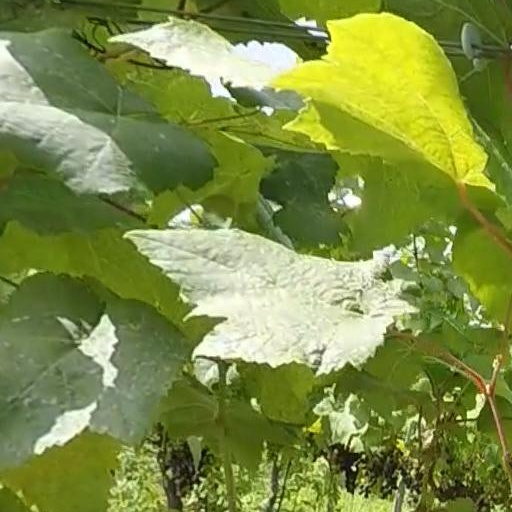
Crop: grape